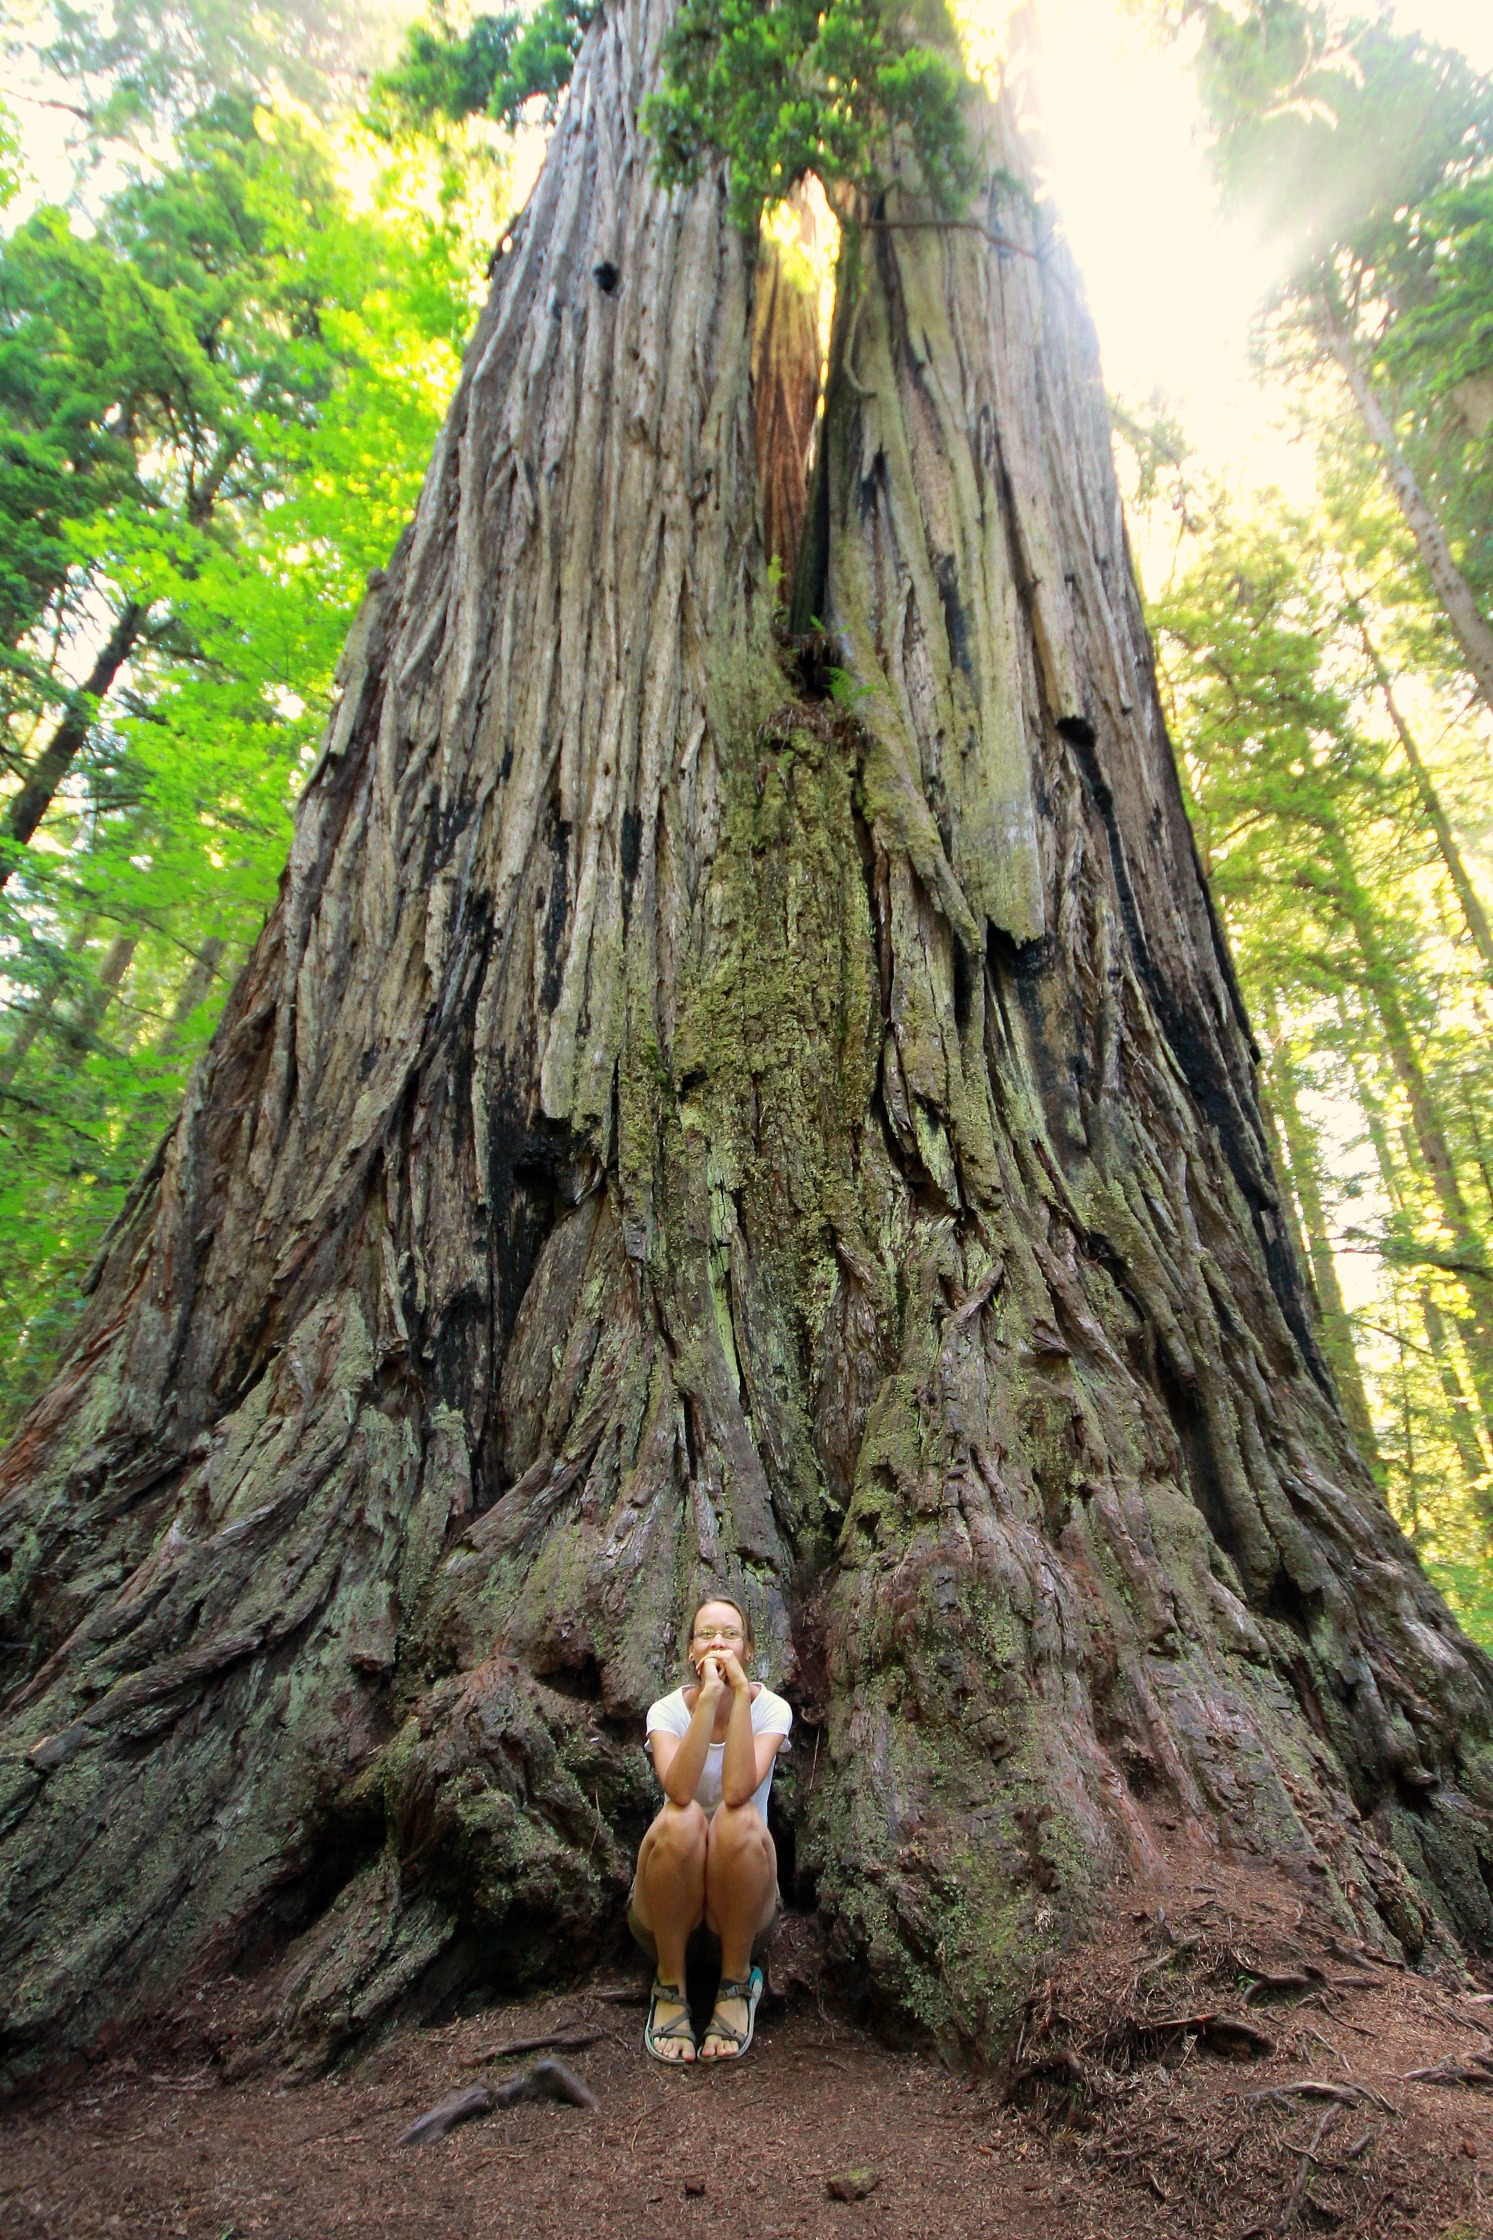
tree, forest, wilderness, plant, woman, adventure, trunk, jungle, redwood, rainforest, big, large, woodland, sequoia, habitat, old growth forest, natural environment, woody plant, giant redwood, mammoth tree, redwood tree